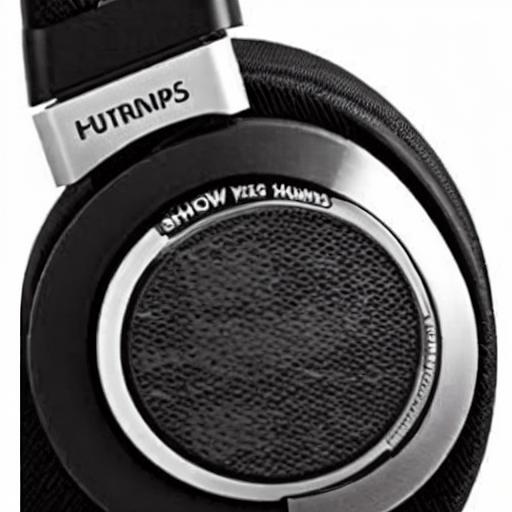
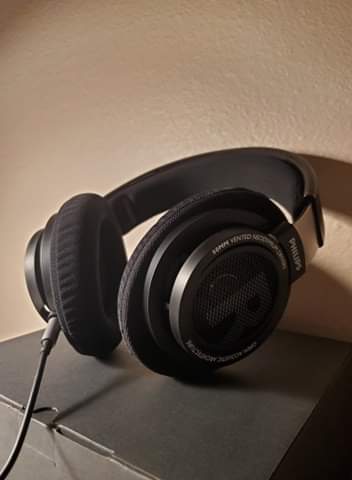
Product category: headphones
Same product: no